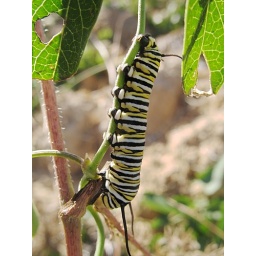
Found this guy in our backyard. He'll be an orange and black monarch butterfly some day!